History of the University of Kansas

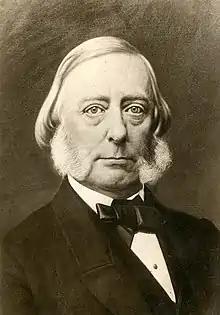
Territorial Gov. Andrew Reeder

The idea for a public university in the Kansas Territory was first publicly raised by Territorial Governor Andrew Reeder on July 3, 1855, when he addressed members of the first territorial legislature, saying: "To enlarge upon the necessity of general education for producing good government," he told the lawmakers, "would be at this day a work of supererogation, and I leave the matter in your hands, confident it will receive the attention it deserves." Following his speech, the session responded by establishing a system of common schools for the territory, and also approved a charter for a "University of the Territory of Kansas," proposed to be located in Douglas, Kansas (near present-day Lecompton). However, this proposed university never came to be. Both Free-Staters and their opposition continued to fight fiercely for the right to control the university.